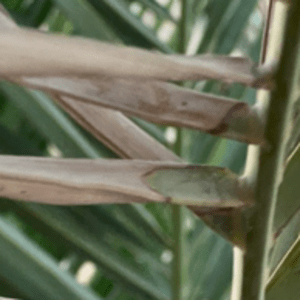
Label: Potassium Deficiency